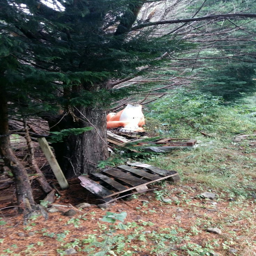
person unveiled by the autumn leaves thinning the trees